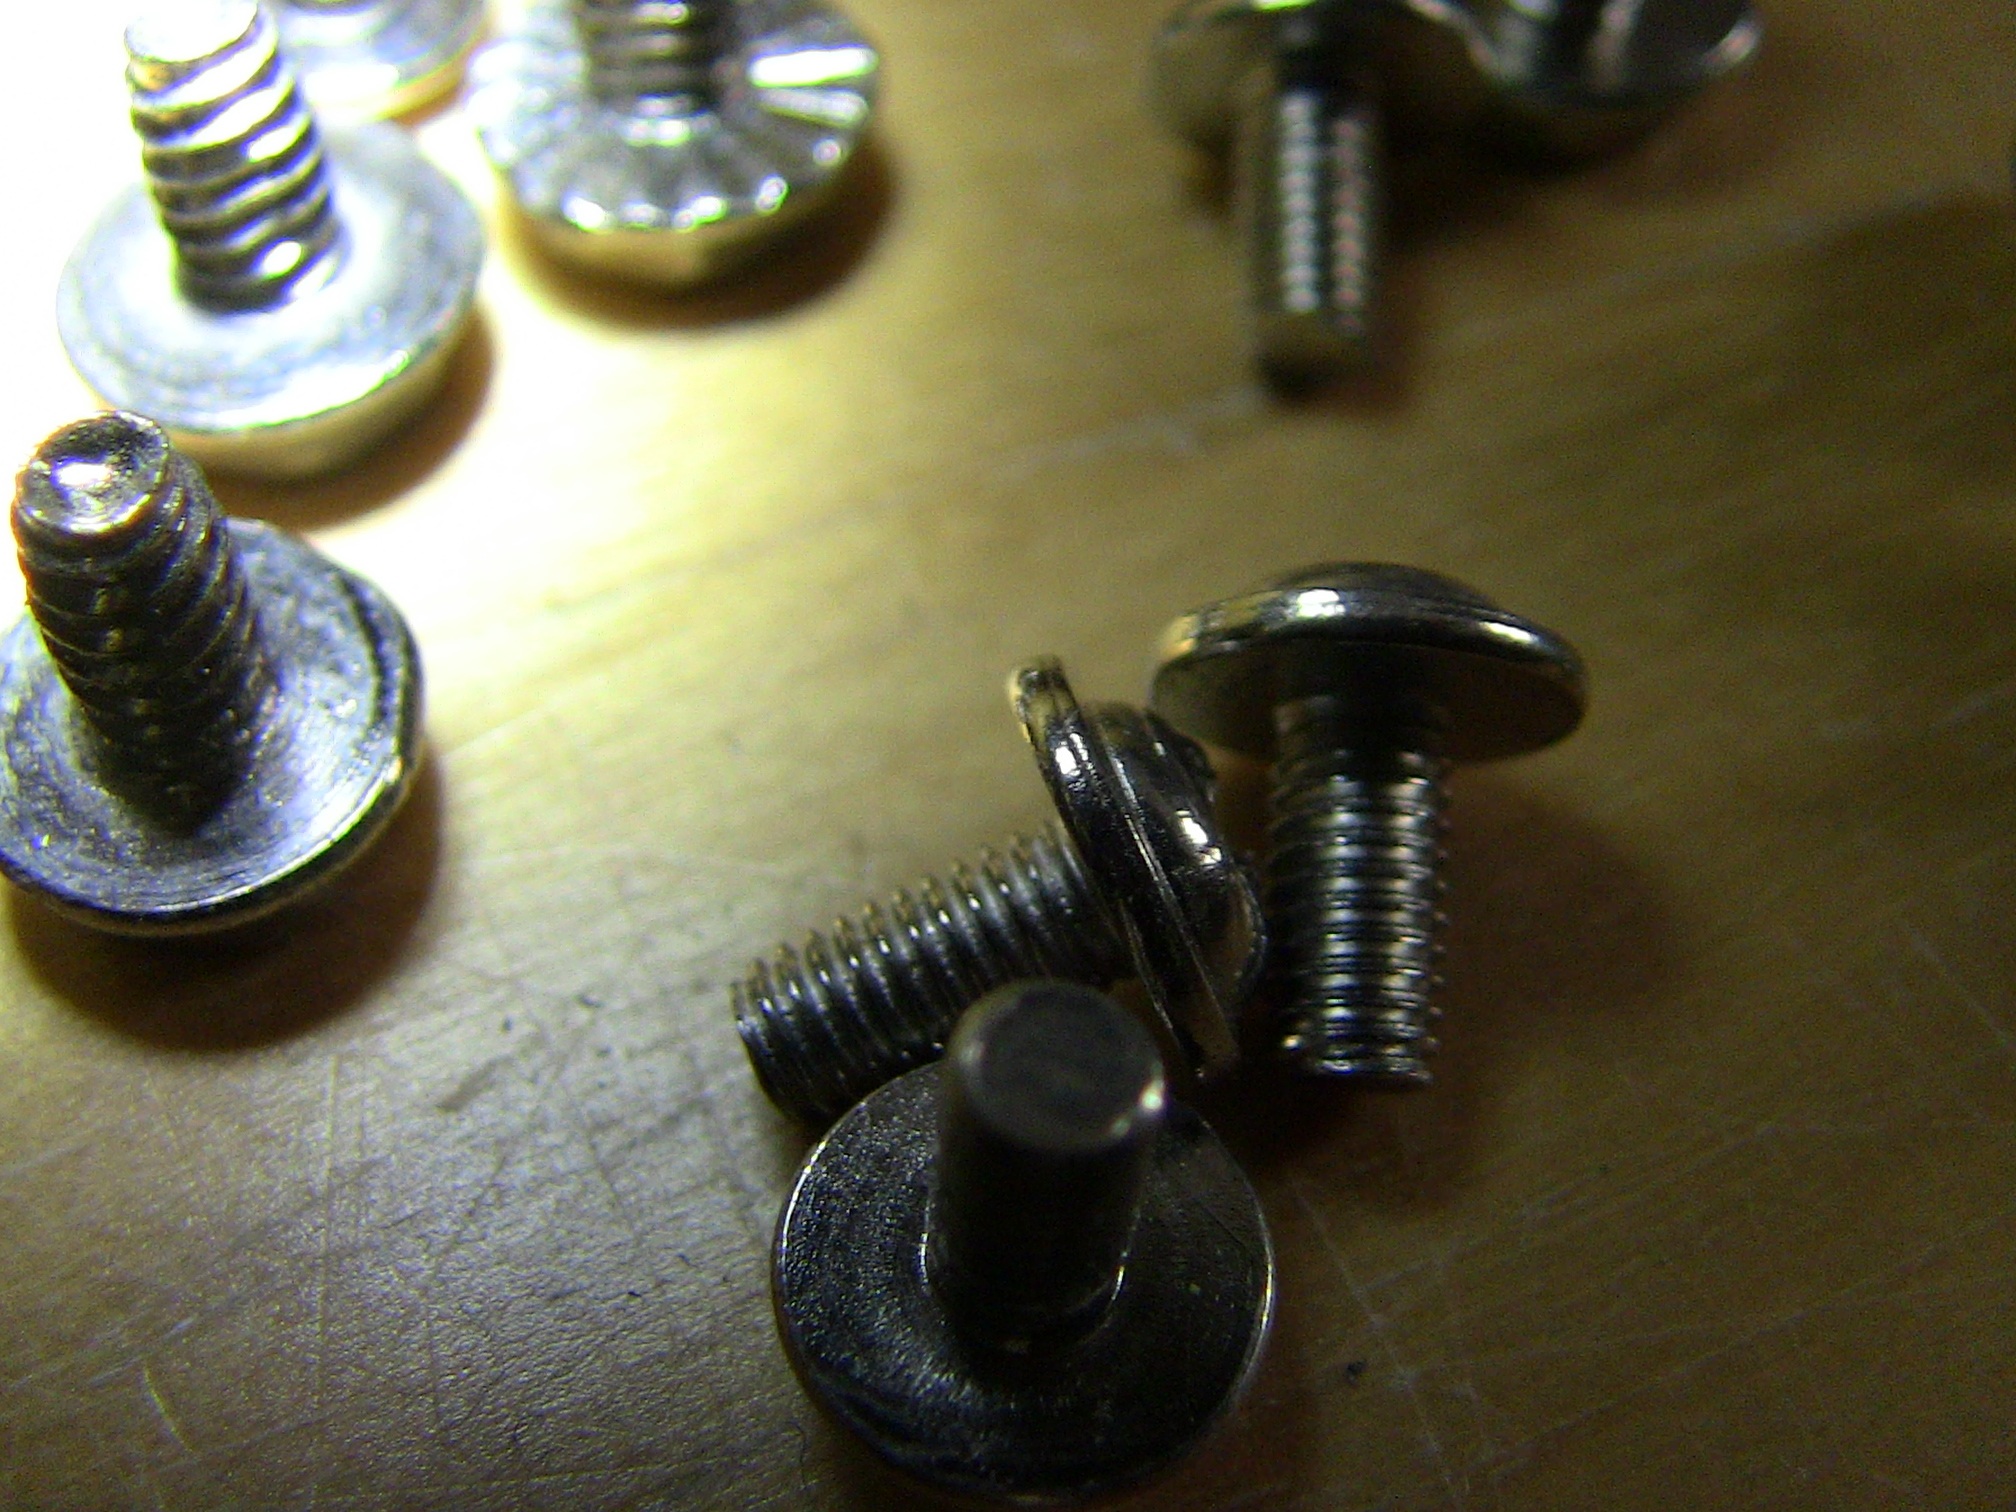
equipment, metal, industry, screw, mechanical, bolt, shiny, metallic, gun accessory